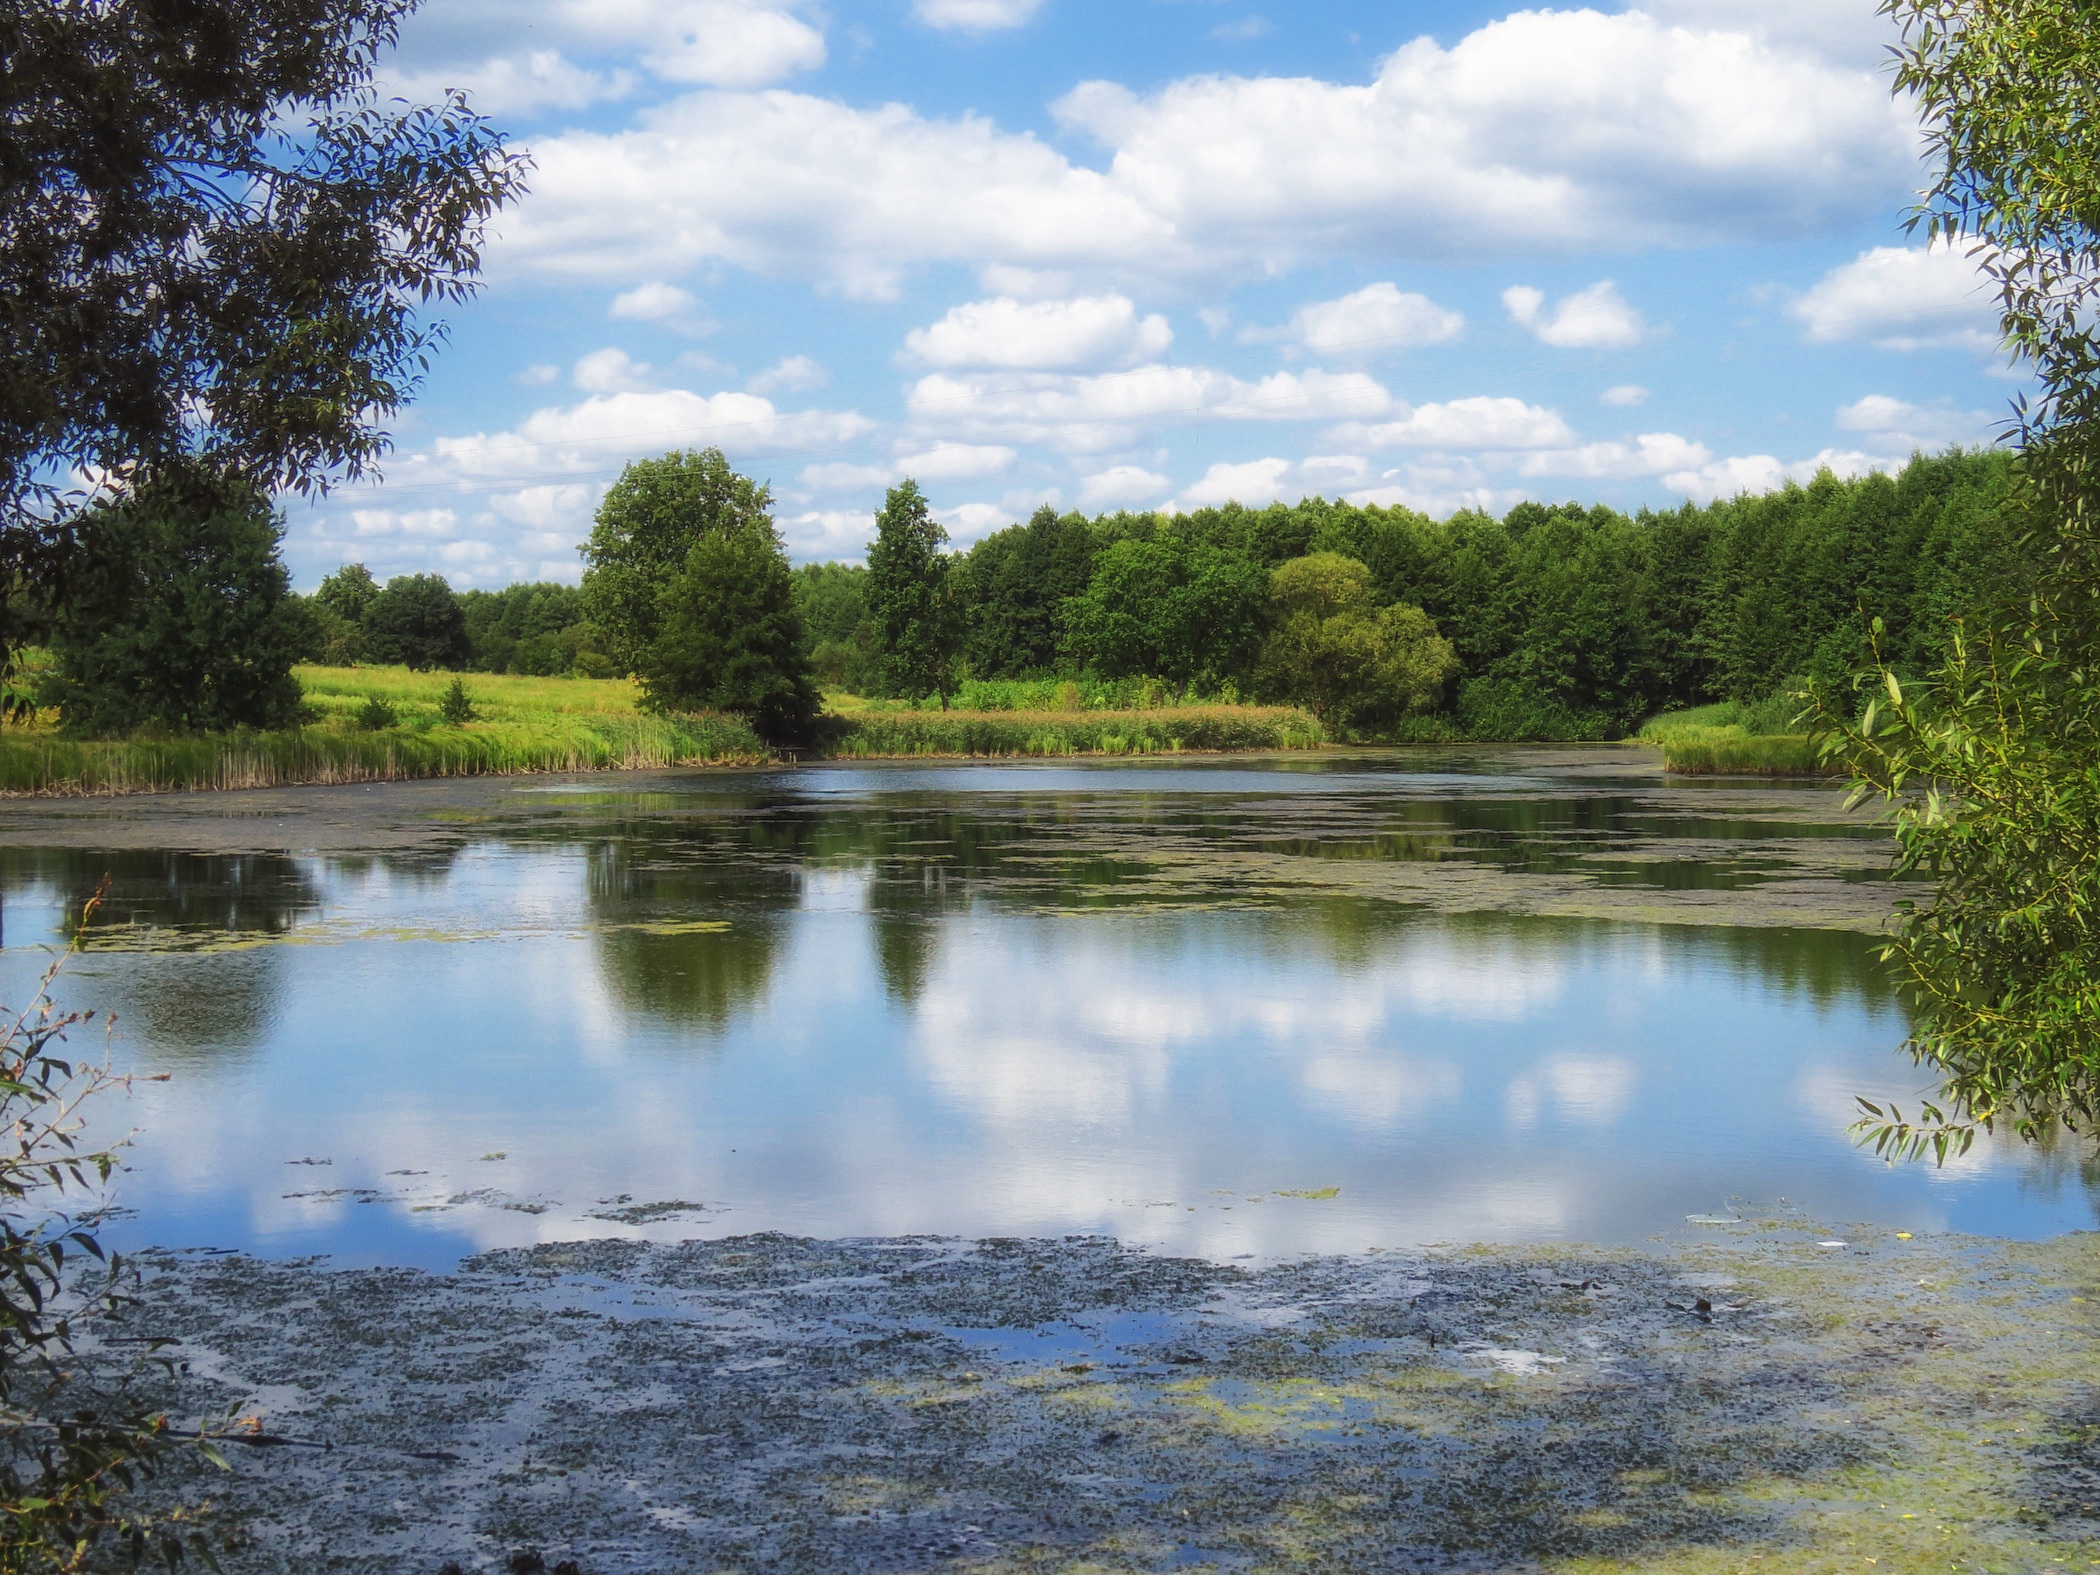
landscape, tree, water, nature, forest, grass, marsh, wilderness, sky, meadow, countryside, lake, river, country, summer, pond, stream, rural, reflection, scenic, autumn, park, reservoir, body of water, trees, clouds, wetland, reflections, serenity, ukraine, beautiful, habitat, loch, ecosystem, fish pond, natural environment